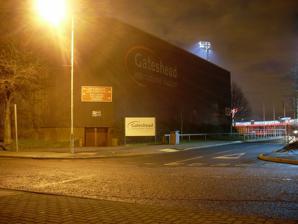
Building: Gateshead International Stadium
Country: United Kingdom
Year built: 1955
Arena in Felling, Tyne and Wear, England Gateshead International Stadium Main entrance to the stadium Full name Gateshead International Stadium Former names Gateshead Youth Stadium Location Neilson Road Gateshead Tyne and Wear NE10 0EF Coordinates 54°57′40″N 1°34′47″W / 54.96111°N 1.57972°W / 54.96111; -1.57972 Owner Gateshead Metropolitan Borough Council Operator Gateshead Metropolitan Borough Council Capacity 11,800 Record attendance 14,797 (sports), 30,000 (various concerts) Field size 100 by 64 metres (109.4 yd × 70.0 yd) Acreage 24.4 hectares Surface Synthetic running track, grass inner Scoreboard Yes – by HS Sports Construction Broke ground 1955 Built 1955 Opened 27 August 1955 Renovated 1974 Expanded 2010 Construction cost Originally £30,000 (1955) Tenants Gateshead A.F.C. (1973) Gateshead United (1974–1977) Gateshead F.C. (1977–present) Gateshead Harriers (1956–present) Gateshead Senators (1988–2012) Gateshead Thunder (1999) Gateshead Thunder (2001–2014) Gateshead International Stadium (GIS) is a multi-purpose , all-seater venue in Gateshead , Tyne and Wear, England. Originally known as the Gateshead Youth Stadium , the venue was built in 1955 at a cost of £30,000. It has since been extensively re-developed on three occasions. Its capacity of around 11,800 [ nb 1 ] is the greatest in the Metropolitan Borough of Gateshead , the third-largest in Tyne and Wear (behind St James' Park and the Stadium of Light ), and the sixth-largest in North East England . The main arena is principally used for athletics. The inaugural athletics competition at the redeveloped venue, the 1974 "Gateshead Games", was instigated by Brendan Foster , a Gateshead Council employee at that time. By breaking the world record in the men's 3,000 m , Foster brought international publicity to the new stadium and began a tradition of athletics competitions at the venue, which has since hosted the British Grand Prix (2003–10) and the European Team Championships in 1989, 2000 and 2013. It is the only venue to have hosted the latter event three times. Five world records have been set at the stadium, including two by pole vaulter Yelena Isinbayeva and a tied 100 metres record by Asafa Powell in 2006. Although Gateshead International Stadium primarily caters for athletics, it is the current or former home to teams in several sports. It has been used by Gateshead F.C. and its predecessors since 1973. It was home to the Gateshead Thunder rugby league club during their spell in the Super League and the replacement Gateshead Thunder club played home games in the main arena, which was known as the Thunderdome when used by that team until the club relocated to Newcastle in 2015. Gateshead Harriers Athletic Club, which includes Foster and Jonathan Edwards among its life members, are the oldest tenants, having used the site since 1956. The stadium has also been used as a concert venue by numerous musical artists including Little Mix , Guns N' Roses , Bon Jovi , Bryan Adams and Tina Turner . History and development The stadium is built on the site of two large chemical works opened in 1827 and 1834. These works initially thrived, but by the early part of the 20th century both were in terminal decline, and were demolished in 1932 to leave behind a 2-million-tonne heap of spoil. This land, approximately 2 miles (3.2 km) east of the centre of Gateshead, was cleared in 1942 but continued to lie derelict until the mid-1950s. In early 1955, Gateshead Council began work on transforming this land. The Gateshead Youth Stadium, built on the site of the old chemical works, was opened by Jim Peters on 27 August 1955. Costing £30,000, the original venue contained little more than a cinder running track and an asphalt cycling track, though floodlights and a seating area were added soon after. On 1 July 1961, the arena hosted its first major competition—the Vaux Breweries International Athletics Meet —but according to sportswriter John Gibson, the Youth Stadium remained "little more than a minor track with a tiny grandstand and open terraces". Aerial photograph of Gateshead (1975). The rebuilt stadium is prominent (top centre). According to author Thomas Telfer, by the turn of the 1970s, the town of Gateshead was suffering from "the classic symptoms of decay in its inner-city areas". The response during the 1960s had been a programme of systematic derelict land reclamation and environmental improvement. While these measures did not have an immediate positive impact on the perception of the town, Gateshead Council pressed ahead by looking to develop existing infrastructure with a view to overall regeneration. One such opportunity was identified at the Gateshead Youth Stadium, where the council believed that investment might raise the region's profile and bring international recognition. In April 1974, Gateshead Council inaugurated a "Sport and Recreation" department. In July 1974, the council appointed Brendan Foster —a former schoolteacher turned athlete and a native of Tyne and Wear —as the Council's sport and recreation manager. Foster, who according to Gibson became "the father of Gateshead athletics", had been forced to train in Edinburgh during 1973 as a result of the poor condition of the Youth Stadium track. In December 1973, he had been invited to a civic reception to celebrate his breaking of the two-mile world record earlier that year at Crystal Palace. At this reception, Foster was told that a new synthetic track was being laid at Gateshead Youth Stadium. His response was a promise that, if the Council was serious, he would run at the stadium and break a world record (Foster later offered an explanation of that promise: "You know how it is when you've had a few drinks—you promise the world!"). When the track was laid in early 1974, Foster became convinced of the Council's sincerity. He was interviewed for the managerial position and, upon appointment, became the "driving force" behind the programme of improvements to the Youth Stadium, which included the building of the main, covered Tyne and Wear stand in 1981 and three accompanying stands; the venue was renamed the Gateshead International Stadium. This first tranche of improvements cost around £8 million, and Foster's proposal to commemorate the re-opening with an athletic event was approved, allowing for the first "Gateshead Games" to be held in 1974. Young athletes run past the Tyne and Wear stand at Gateshead International Stadium The success of the first Gateshead Games, and their subsequent annual renewal, raised the profile of the stadium and caused Gateshead Council to further their financial investment. During the 1980s, additions were made to the site infrastructure, including the building of an indoor sports hall, outdoor football pitches and a gymnasium. In 1989 the running track was again relayed and Gateshead confirmed its reputation as a top-class athletics venue by hosting the Europa Cup (forerunner to the European Team Championships ). In the 21st century, the site has been the subject of two major re-development projects. The first was completed in 2006, when two artificial outdoor football pitches, indoor athletic training facilities, sports science provisions and conferencing rooms were added at a cost of £15 million. The revamped stadium, funded by collaboration between One NorthEast , Sport England and Gateshead College among others, was opened on 12 May 2006 by Sebastian Coe . A second tranche of development, undertaken in two stages, was approved in November 2009. This included a general refurbishment and improvement of the existing facilities at the stadium, adding cover, better toilet and new refreshment facilities to the exposed East Stand, improving wheelchair access, adding extra catering and conferencing facilities and a new media and management centre. This was funded by collaboration between Gateshead Council, local development funds and Gateshead College. The covering of the 4,000-seat East Stand with a new canopy roof was completed in July 2010, immediately prior to Gateshead hosting a Diamond League event. The second stage of the re-development—the building of the corporate and media facilities—commenced on 6 September 2010 and was completed on time in summer 2011. The total cost of the work was estimated to be £7.6 million. A third programme of expansion was initially mooted in 2008. The aim of this programme was to expand the stadium into an all-embracing "sports village", replete with an ice rink, indoor golf course, restaurants and shops. Gateshead Council invited tenders in August 2008 from commercial organisations interested in undertaking the development. A formal draft development brief was compiled and published in November 2009. A report to Council in December 2009 noted that there had been "a reasonable level of interest at the preliminary stage" from private investors, but that only one detailed proposal had been submitted, which had been declined by the Council on financial grounds. The report also noted concerns that the original centrepiece of the proposed village, the ice rink, may have been deterring investors and that a similar proposal to redevelop land at the Stadium of Light in Sunderland was detracting from what councillors had hoped to be a unique feature of the proposed village. The result was that a fresh proposal was raised to remove the ice rink from the brief in an attempt to "stimulate the market". A public consultation was undertaken and in May 2010 the council reported that 327 of the 375 responses received were in favour of the amended proposal. As a result, notice was given to developers that the council intended to market the site and ten responses were received. Structure and facilities Diagram demonstrating layout of main arena at Gateshead International Stadium Gateshead International Stadium and its facilities occupy 24.4 hectares (60 acres) of land. The main athletics arena at Gateshead International Stadium is an all-seater , bowl-shaped arena consisting of four stands of seats. The precise capacity of the venue is uncertain; some sources claim it to be 11,750, others 11,762 and some provide a figure of 11,800. The main stand is the Tyne and Wear Stand, a steep, cantilevered structure seating 3,300 spectators. This stand contains toilet and catering facilities and a bar area. Opposite is the East Stand, a 4,000-seat structure that was uncovered until 2010, when a cantilevered canopy roof was added. A bespoke design by Fabric Architecture, the roof is a 30 metres (98 ft) structure incorporating five barrel vault forms. Part of the same improvement plan added toilet and catering facilities to the East Stand. The South Terrace, sometimes referred to as simply the South Stand, consists of a continuous, uncovered bank of seating in eight blocks with access through four turnstiles . The North Terrace is opposite and consists of two blocks of uncovered seating separated by a large scoreboard. Hurdles set out on the sprint straight in 2010 The athletics track in the main arena was laid in 2003 and is an International Association of Athletics Federations (IAAF) standard 400m eight-lane oval. It is a polymer synthetic tartan track with a depth of 3 centimetres (1.18 in). The sprint straight consists of eight lanes and is situated in front of the Tyne and Wear Stand, adjacent to the long and triple jump area. A height-adjustable water jump, for use in steeplechase racing , is located on the inside of the track. Floodlights allow athletics events to be held at night. The inner track area, which is floodlit, is an IAAF standard-sized grass surface used for athletics field events, rugby and football. When used for the latter, the pitch dimensions are 100 by 64 metres (109.4 yd × 70.0 yd). The main arena is supplemented by other facilities. To the rear of the North Terrace are two third generation artificial pitches that are UEFA licensed, fully floodlit and full-sized for use in competitive rugby, football and American football. Alongside them are two grassed and one sand-dressed playing areas, which are also floodlit. Behind the Tyne and Wear Stand is an indoor sports hall, which contains a 33 by 44 metres (36.1 yd × 48.1 yd) playing area marked out for various sports including badminton, netball and tennis. A retractable indoor athletics facility was previously housed alongside the sports hall, consisting of a 50 metres (55 yd) long synthetic sprint straight and areas for throwing and jumping events, but its mechanical operation proved problematic and a more modern structure replaced it in 2006. This facility has a 60 metres (66 yd) sprint straight in an 82 metres (90 yd) hall, throwing and jumping facilities, a weights room and gymnasium. Athletics World record performances at Gateshead Stadium Athlete name Event Record mark Date Brendan Foster ( GBR ) 3000m 7:35.20 3 August 1974 Daniela Bártová ( CZE ) Pole vault 4.14m 2 July 1995 Yelena Isinbayeva ( RUS ) Pole vault 4.82m 13 July 2003 Yelena Isinbayeva ( RUS ) Pole vault 4.87m 27 June 2004 Asafa Powell ( JAM ) 100m 9.77 11 June 2006 The first major athletic event held at the stadium was the Vaux Breweries International Athletics meet in July 1961. According to its sponsors, the highlight of this meet was the team three-mile race, won by the Blackpool and Fylde Athletic club who were awarded a gold tankard as their prize. Attracted by a prize fund of £500 and the imminent AAA Championships in London, the event attracted several athletes from New Zealand, including reigning 5000m metre Olympic champion Murray Halberg and Peter Snell , the reigning 800m Olympic champion . Watched by a capacity crowd of 10,000 spectators, the men won their respective races; Halberg placed first in the mile with a time of 4:03:70 and Snell led a New Zealand one-two in the 880-yard event, finishing ahead of teammate Gary Philpott in 1:50:40. When the comprehensive refurbishment of the stadium was completed more than a decade later, Brendan Foster (by this time a Gateshead Council employee) proposed an international athletics meet. On 3 August 1974, the first "Gateshead Games" were staged in front of around 10,000 spectators. Four weeks before he won the European 5000m title at the 1974 European Athletics Championships in Rome, Foster kept his earlier promise to run in the men's 3000m and won the race in a new world-record time of 7:35:20. According to journalist John Gibson, Foster's performance gave the meet, broadcast live by Tyne Tees Television , "landmark status". A plaque commemorating the record was later placed at the entrance to the stadium. The Gateshead Games became an annual event, which gave the stadium credibility as a major sporting venue. In his managerial capacity with Gateshead Council, Foster was increasingly able to attract athletes to the games. In 1977, Foster had to intervene when BBC Radio Newcastle provided the wrong Ethiopian national anthem which, when played, offended Miruts Yifter sufficiently that he and his teammates started off towards Newcastle International Airport . The intervention worked—in the end, Foster asked Yifter and his teammates if they would sing the anthem themselves, which they did in the middle of the stadium—and Yifter returned to outclass a field including Steve Ovett over 5000m. The track was resurfaced by Regisport in 1982 and the venues' profile was further raised in the summer of 1983, when Gateshead-born athlete Steve Cram [ nb 2 ] faced Sebastian Coe over 800m in the Gateshead Games. In front of a reported crowd of 15,000 who were "shoehorned into the bowl" and millions more watching on BBC's Sunday Grandstand , Cram prevailed to spark "pandemonium" in his final race before winning the gold medal at the 1983 World Athletics Championships in Helsinki. In 1989, Gateshead hosted the Europa Cup . The men's competition was won for the first time by a Great Britain team captained by Linford Christie and which included Kriss Akabusi and Jack Buckner ; the event was described a decade later as having had an "invigorating effect" on those who were in attendance. Four years later, on 30 July 1993, a stadium-record crowd of 14,797 watched Christie, by this time the reigning 100m Olympic champion , in action again – this time against his old rival Carl Lewis in a race where both men were reportedly paid £100,000 irrespective of the result. Christie won in a time of 10.07 seconds, ahead of Jon Drummond in second and Lewis, who finished "a distant third". The 100m race was the highlight of the "high profile" Vauxhall Invitational meet, which was televised in the UK by ITV and watched by around 10 million viewers. Michael Johnson , John Regis and Steve Cram competed in various events at the Vauxhall Invitational. In August 1998, Gateshead was selected to host the 2000 Europa Cup after the European Athletic Association switched the event from original host venue Martinique to avoid athletes travelling long distances in an Olympic year. This made Gateshead the first venue to host the event twice. On 16–17 July 2000, spectators at Gateshead once again saw Great Britain's men's team take the title, this time by half a point from Germany in second place; the British victory came despite missing ten first-choice team members. The women's event was won by Russia, who defeated second-placed Germany by thirteen points. Paula Radcliffe runs the 10,000m at Gateshead in 2004 Foster's "Gateshead Games" had become the British Grand Prix by 2003, and on 13 July 21-year-old Yelena Isinbayeva set a new world record of 4.82m in the women's pole vault event. Isinbayeva's achievement in the last event of the meet was so unexpected that only 1,000 of the 10,000 spectators witnessed it, the rest having left early. For her achievement, she was given a bonus cheque for $50,000. On 27 June 2004, Isinbayeva returned to Gateshead. This time the event organisers decided to schedule the pole vault event earlier and were rewarded when Isinbayeva defied extremely windy conditions to post a new record mark of 4.87m. Isinbayeva was the second woman to set a world record in the pole vault at Gateshead; Daniela Bartova did so in 1995. In 2006, a crowd of 8,500 saw Asafa Powell equal the world record of 9.77 seconds in the men's 100m . The official, un-rounded time of 9.762 seconds was then the fastest time ever recorded. The meet was also notable for the return to competition of Dwain Chambers after his ban for using performance-enhancing drugs , and for Eliud Kipchoge breaking Foster's stadium record over 3000m that had stood for more than three decades. In 2010, the British Grand Prix at Gateshead was chosen as one of the inaugural fourteen Diamond League events, but although competitors included Tyson Gay , Powell, Jessica Ennis and Vincent Chepkok , the attendance was unusually poor, causing the local press to wonder whether Gateshead's contract for the marquee event would be renewed. Those fears were to prove well-founded when UK Athletics agreed to a three-year contract to stage the event at the Alexander Stadium in Birmingham. The move prompted one reporter to lament that "the switch is a major blow to both Gateshead International Stadium and North-East sport in general, but can hardly be regarded as a major surprise given the dwindling support for major athletics events in the region." This loss was mitigated somewhat by the European Athletic Association's decision to award Gateshead the 2013 European Team Championships , the successor to the Europa Cup. In doing so, Gateshead became the only stadium to host the European Team Championships on three occasions. The championships were held on 22–23 June 2013 amid very wet and windy conditions. On the first day of competition, Mo Farah ran a 50.89 second final lap in winning the men's 5000m to help the home team into third place on 181 points, behind Russia (194 points) and Germany (195 points). Despite a strong start, the Great Britain team were unable to make up the deficit on the second day of competition and finished in third place overall on 338 points, behind runners-up Germany (347.5 points) and the champions Russia (354.5 points). Due to redevelopment of Birmingham’s Alexander Stadium for the 2022 Commonwealth Games , the British Grand Prix Diamond League fixture was set to return to Gateshead in 2020 for the first time in 10 years. The meeting was originally scheduled to take place on 16 August but was rescheduled to 12 September and then cancelled, due to the COVID-19 pandemic in the United Kingdom . Tenants Gateshead Football Club Main article: Gateshead F.C. The stadium was briefly used by former Football League members Gateshead A.F.C. after leaving Redheugh Park in 1973, but the club went bust later in the year. The following year South Shields football club relocated to Gateshead and were renamed Gateshead United ; they played at the Gateshead Stadium from 1974 to 1977 when it folded and Gateshead F.C. was formed. Gateshead F.C. have been tenants since their formation in 1977. In May 2008 Gateshead hosted Buxton in a promotion play-off and won 2–0 in front of 1,402 spectators, the largest crowd to watch the club at the ground in 14 years. That record was broken a year later when 4,121 saw Gateshead defeat Telford United 2–0 on 9 May 2009 to win promotion to the Conference Premier league. The current record attendance for a competitive fixture stands at 8,144, set on 4 May 2014 when Gateshead played host to Grimsby Town in the second leg of the Conference Premier play-off semi-final. Gateshead won 3-1 to progress to the final at Wembley Stadium where they were beaten 2-1 by Cambridge United . The defeat consigned the club to a 55th consecutive season outside the Football League. Gateshead F.C. continue to play at Gateshead Stadium but, according to North East Life magazine, it is "a fine but inappropriate stadium ... as a football ground it can be a soulless home". In 2009, chairman Graham Wood unveiled plans to move to a new, purpose-built 9,000 capacity ground on Prince Consort Road in the centre of Gateshead. Detailed proposals were published soon after, and Wood told local media in 2012 that he expects the move to increase crowds and alleviate the financial constraints on him as he continues to bankroll the club; it is estimated that crowds would need to reach 3,000 regularly for the club to operate profitably from Gateshead Stadium. According to the original proposal, the stadium was expected to be ready for the 2012–13 season, but financing has been difficult and the proposed move is now on hold. Gateshead Harriers Gateshead Harriers are an athletic club based at Gateshead International Stadium. Founded in 1904 as Gateshead St Mary's Church Running Club, they were initially a men-only club until allowing the admission of women in 1951. The club moved to the Gateshead Youth Stadium in 1956, making the Harriers the stadium's oldest tenant. In 2006 they won promotion to the first division of the British Athletics League and were the only club from the north-east of England to compete at that level. After a six-year stay in the division, the Harriers were relegated to division two in August 2012 after failing to win enough points at the final meet of the season at Eton to prevent a bottom-two league finish. Club officials received over 100 new applications for membership in the aftermath of the 2012 London Olympics . At least one Gateshead Harrier has taken part in every Olympics and Paralympics held since 1972. Notable alumni include Brendan Foster, who joined the club aged 17 and later claimed that "my first aim was to be the best runner of Gateshead Harriers". Foster, inducted into the England Athletics Hall of Fame in 2010 and recently voted the eleventh "greatest Geordie " in a local poll, later became the president of Gateshead Harriers and remains so as of 2012. Current world triple-jump record holder Jonathan Edwards , another member of the England Athletics Hall of Fame, joined Gateshead Harriers in 1991. Edwards was a member of the club when he set his record mark in winning gold at the 1995 World Championships in Helsinki, when winning Olympic gold at the 2000 Sydney Games and a second world title a year later in Edmonton . Both Foster and Edwards are honorary life members of the club. Gateshead Thunder Main article: Newcastle Thunder Gateshead Thunder playing against Limoux in the Challenge Cup at Gateshead International Stadium in 2004 In 1998, Gateshead was awarded a rugby league franchise after a three-way contest with Cardiff and Swansea. The result was Gateshead Thunder, who played in Super League IV in 1999. The Thunder played at Gateshead International Stadium and the club had, according to sports journalist Andy Wilson, "an enjoyable and surprisingly successful season" which included home and away wins against St. Helens and a sixth-place finish in the table – missing out on the playoffs by two points. Despite these performances, which attracted an average crowd of 3,895 to Gateshead Stadium, the franchise lost £700,000 in its first year and in November 1999 the Rugby Football League (RFL) approved a merger with the Hull Sharks. The result was the formation of Hull FC , and when the authorities refused permission for the merged clubs to enter a Hull-based team into the RFL's second tier , the franchise moved almost in its entirety to Hull, ending Gateshead's Super League participation after a single season; according to Wilson, the Thunder was "left to die, provoking bitter resentment" from supporters. There have been some highlights, including winning Championship 1 in 2008 and a run to the quarter-final of the Challenge Cup in 2009 which ended in a 66–6 defeat to Super League side St Helens. However, the Thunder went through a 64-game losing streak spanning two-and-a-half years before winning against Workington Town on 29 August 2012. Relations between the Thunder and Gateshead Council were strained at times, with a possible move to Kingston Park Newcastle upon Tyne , first mooted, and rejected, in 2006. In 2008, the club committed itself again to Gateshead Stadium for the immediate future, however, in March 2014 The Journal reported that talks had begun between Thunder's managing director Keith Christie and representatives of Newcastle Falcons with a view to the Falcons taking over the rugby league club. Falcons' owner Semore Kurdi confirmed that a bid had been made to purchase Gateshead Thunder on 20 March 2014, though he refused to elaborate on whether he intended to relocate the club if that bid was accepted. The takeover was confirmed on 23 May 2014, though it was announced that the club would continue to play at the International Stadium. In January 2015 Gateshead Thunder were officially renamed Newcastle Thunder and relocated to Kingston Park. Keith Christie told the BBC that the move was "a business decision" designed to build a new fan base for the club. In May 2024 the club announced an immediate return to Gateshead from Kingston Park. Gateshead Senators Main article: Gateshead Senators The Gateshead Senators (originally the Gateshead International Senators) are an American football club formed in 1988 when the Newcastle Senators, who played at Northern Rugby Club, moved across the Tyne to play at the Gateshead International Stadium. The club has had mixed fortunes but their most successful season came in 1999. Having won eight of their nine games in the regular season, the team won the Division One North title and advanced to the end-of-season playoffs. After beating the Merseyside Nighthawks 43–0 in the quarter-finals, the Senators defeated the Essex Spartans 33–19 in the semi-finals to reach the championship final. At the Saffron Lane Stadium in Leicester , the Senators faced the Bristol Aztecs . In a tight encounter, the Senators claimed the Division One British American Football League title with a 7–2 victory. The club reached the playoffs again in the next three seasons but were unable to replicate that success, and after a season voluntarily spent in Division Two in 2003, returned to Division One North in 2004. They continue to play in that division, and in the 2012 season failed to make the playoffs after recording five wins and five defeats in their ten games. The Senators were a tenant at Gateshead Stadium from 1988 to 2011. In 2012, the club announced plans to move away from Gateshead for the start of the 2012 season to create "a better game-day experience" and they now play at the Monkton Stadium . Concert venue Gateshead International Stadium has been used for many years as a concert venue. On 31 July 1982, The Police performed at the stadium as part of their Ghost in the Machine Tour , with U2 as a supporting act. Reports in the local press suggested that The Police seemed disappointed that the stadium was only half full and cited high ticket prices and poor weather as possible causes. On 16 June 1992 Guns N' Roses , supported by Soundgarden and Faith No More , performed at the stadium. This time the weather was hot and sunny which helped ensure that the concert, part of the Use Your Illusion Tour , was a sell-out. American rock group Bon Jovi have played twice at the stadium. The first occasion was on 27 June 1995, while supported by Skin , on their These Days Tour . The group returned to Gateshead on 22 August 2000 as part of their Crush Tour . Another artist who has performed multiple times at Gateshead International Stadium is Tina Turner . As part of her Foreign Affair: The Farewell Tour , Turner performed twice on consecutive nights (21–22 July 1990) and attracted a total of 60,000 spectators. Turner performed for a third time at the stadium as part of her Wildest Dreams Tour on 12 July 1996. Most recently the venue played host to Little Mix on 26 July 2018 as part of their Summer Hits Tour . Other artists to have played at the stadium include Bryan Adams , Rod Stewart , Simple Minds and Simply Red . Transport Gateshead Stadium Metro station Gateshead International Stadium is 2 miles (3 km) east of Gateshead Town Centre and is on the A184 Felling Bypass , with access to a car park at Neilson Road. Journey time by car from Gateshead town centre is approximately five minutes and a further five minutes travel from Newcastle upon Tyne. A footpath runs adjacent to the Felling bypass and the journey by foot from Gateshead town centre takes some fifteen minutes. A journey east to Heworth Interchange also takes around fifteen minutes. Two designated cycle routes run past the stadium. These are Hadrian's Way , which provides access from Tynemouth in the east and Wylam in the west, and the Keelman's Way , which runs along the south bank of the River Tyne towards Blaydon-on-Tyne . The stadium is well served by public transport. It has its own Tyne and Wear Metro station, the Gateshead Stadium Metro station . This is at Shelley Drive, some five minutes' walk from the ground. Trains run direct from this station to all other Metro destinations; trains to South Shields and South Hylton stop at platform one while trains travelling towards St James and Airport stop at platform two. The Gateshead Stadium Metro station is open seven days a week and at peak times seventeen trains per hour stop there. The nearest mainline railway station is Newcastle Central Station , around 3 miles (5 km) away, though local rail travel calls at Heworth Interchange. Go North East operate the 93/94 "East Gateshead Loop" bus service, which provides access to the stadium from the Team Valley , Gateshead Interchange , Heworth Interchange and Queen Elizabeth Hospital in Sheriff Hill . This bus runs every Twenty minutes during the day and every hourly during evenings. Notes